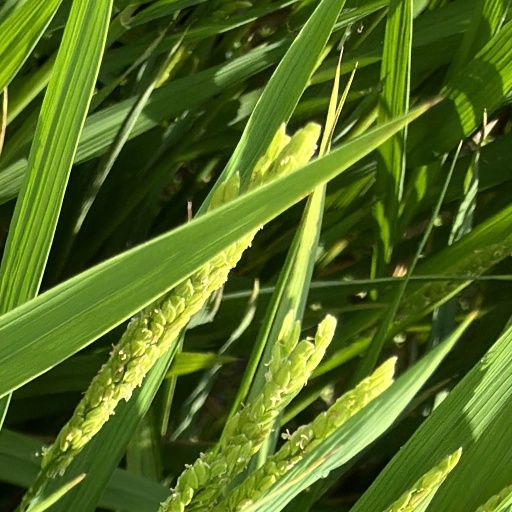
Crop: rice